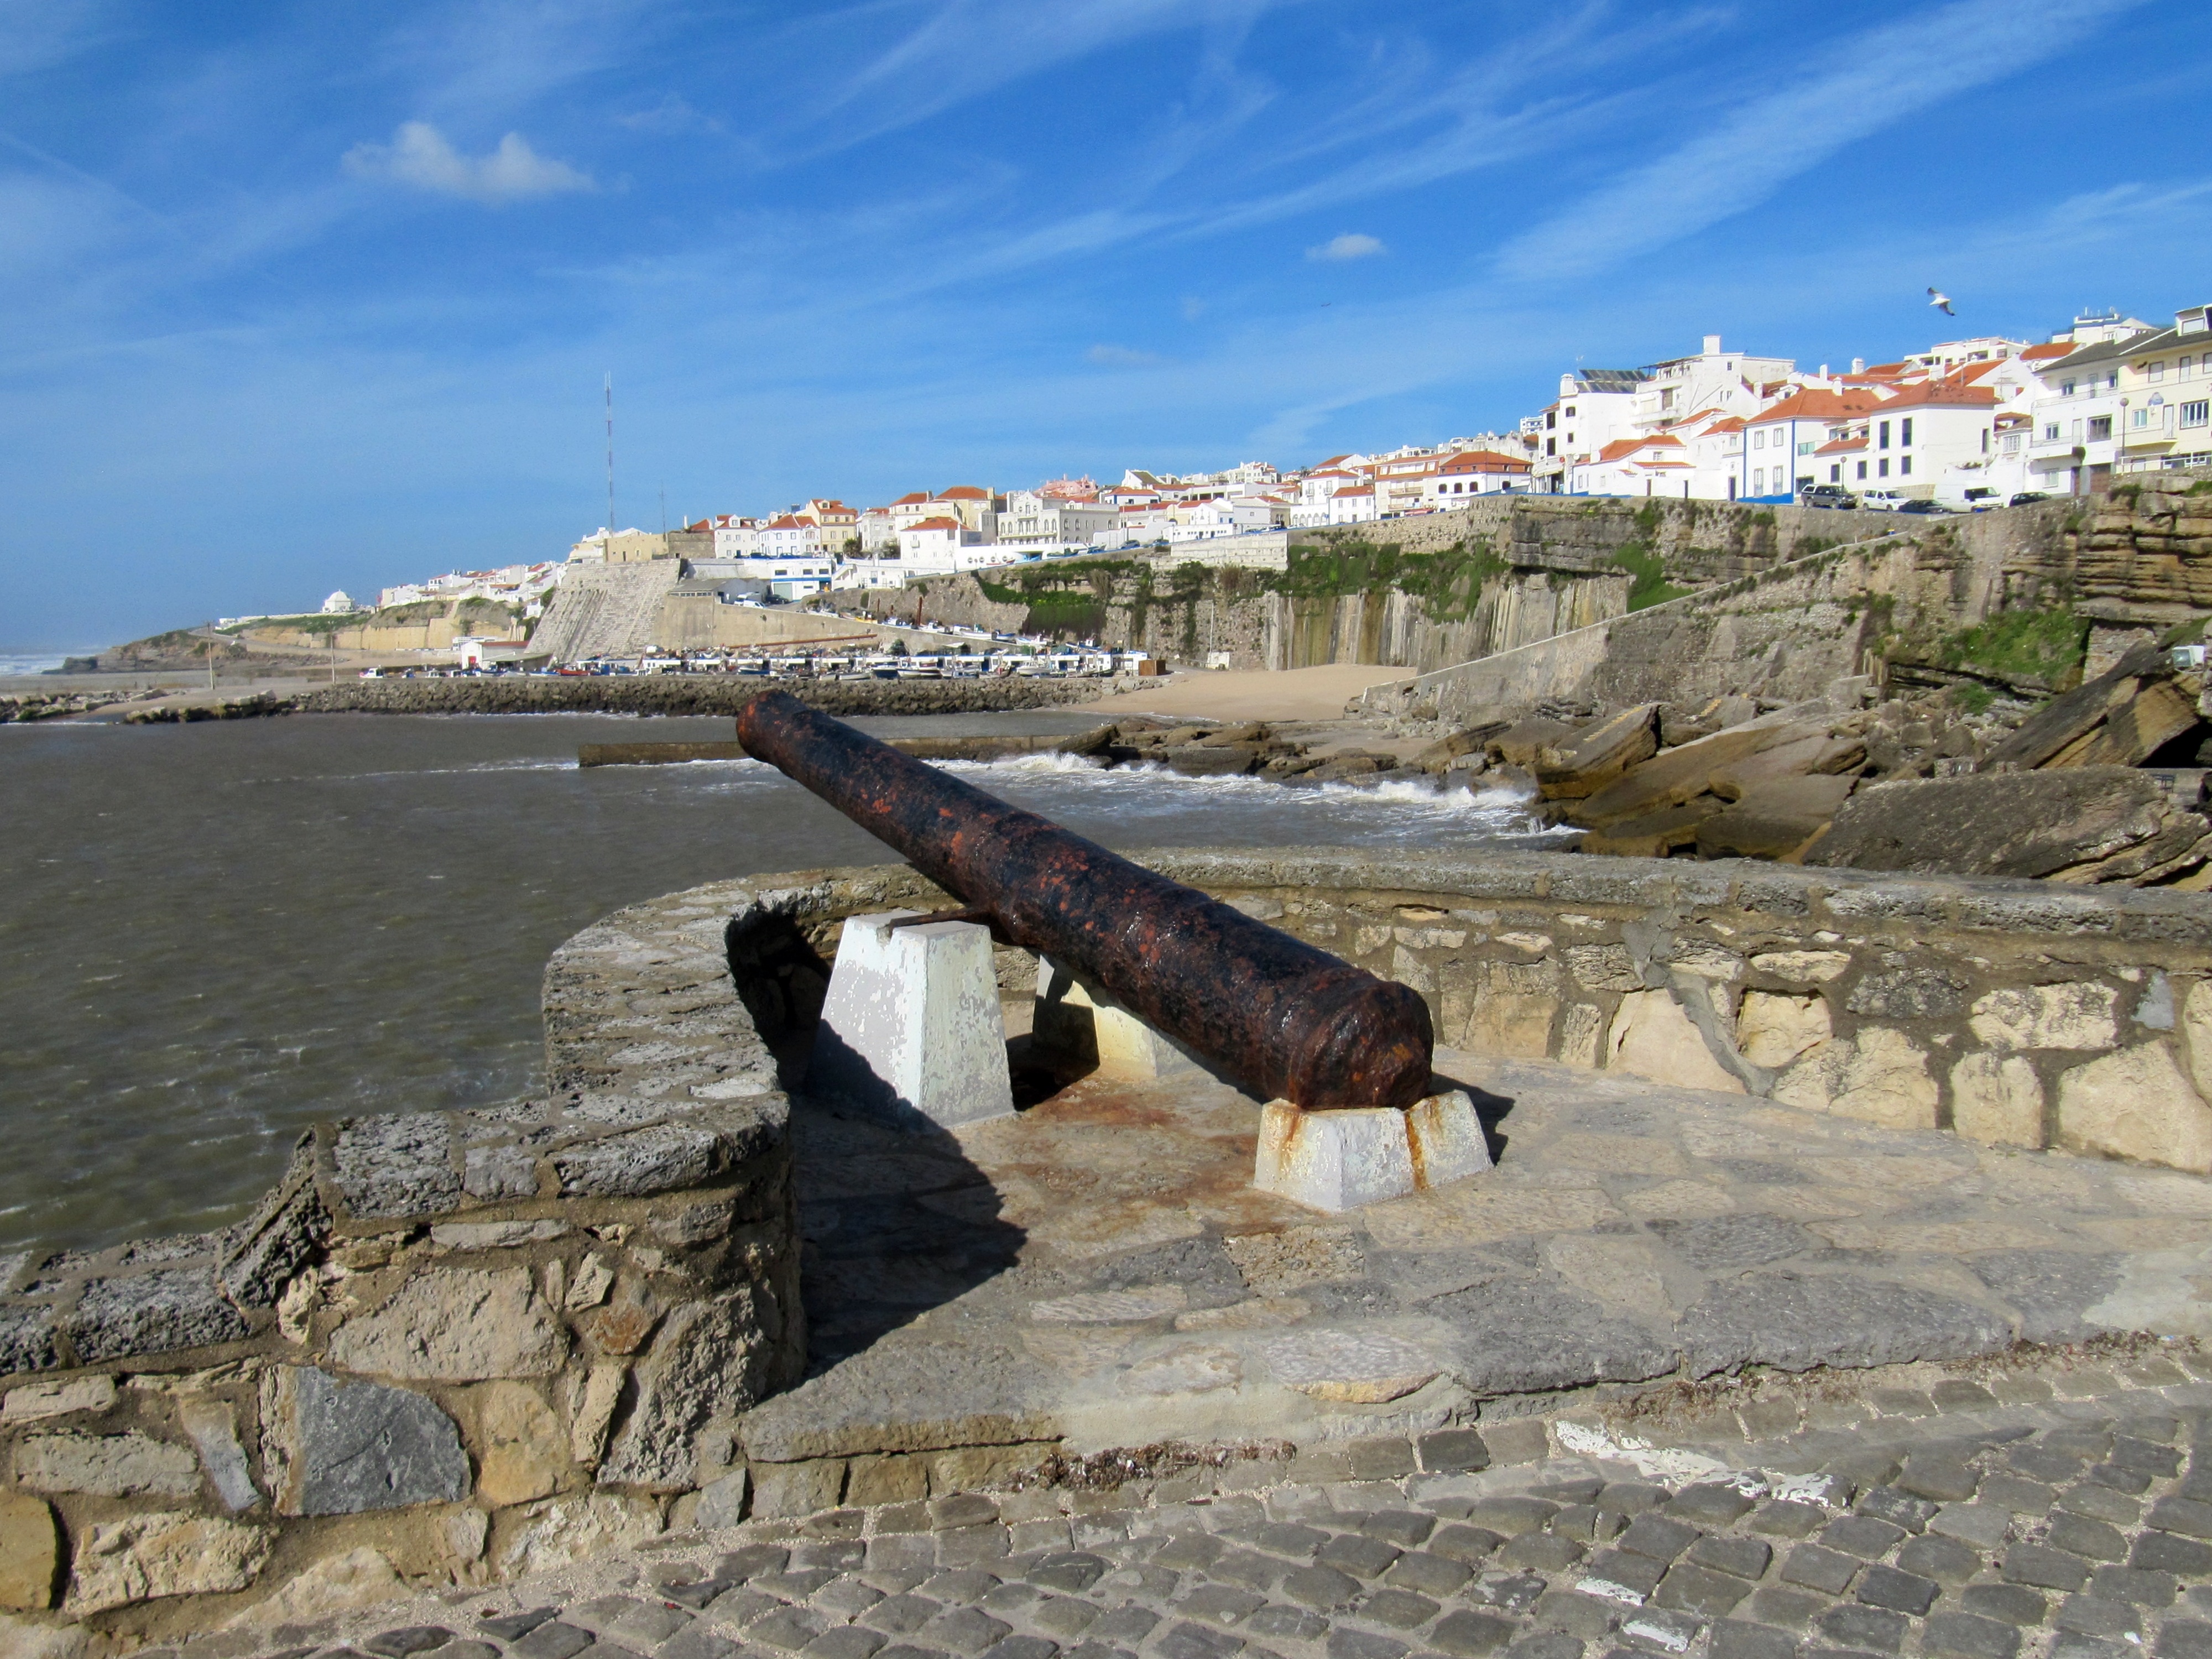
beach, sea, coast, rock, ocean, shore, monument, cliff, tower, bay, terrain, gun, portugal, breakwater, ericeira